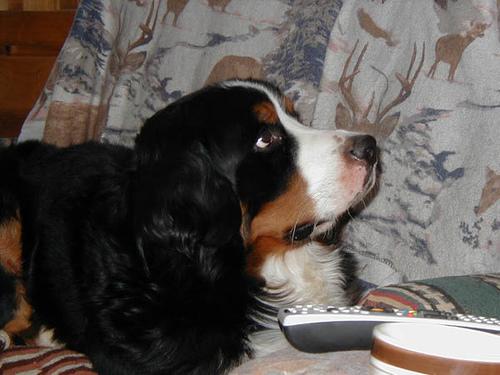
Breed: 211-n000061-Bernese_mountain_dog